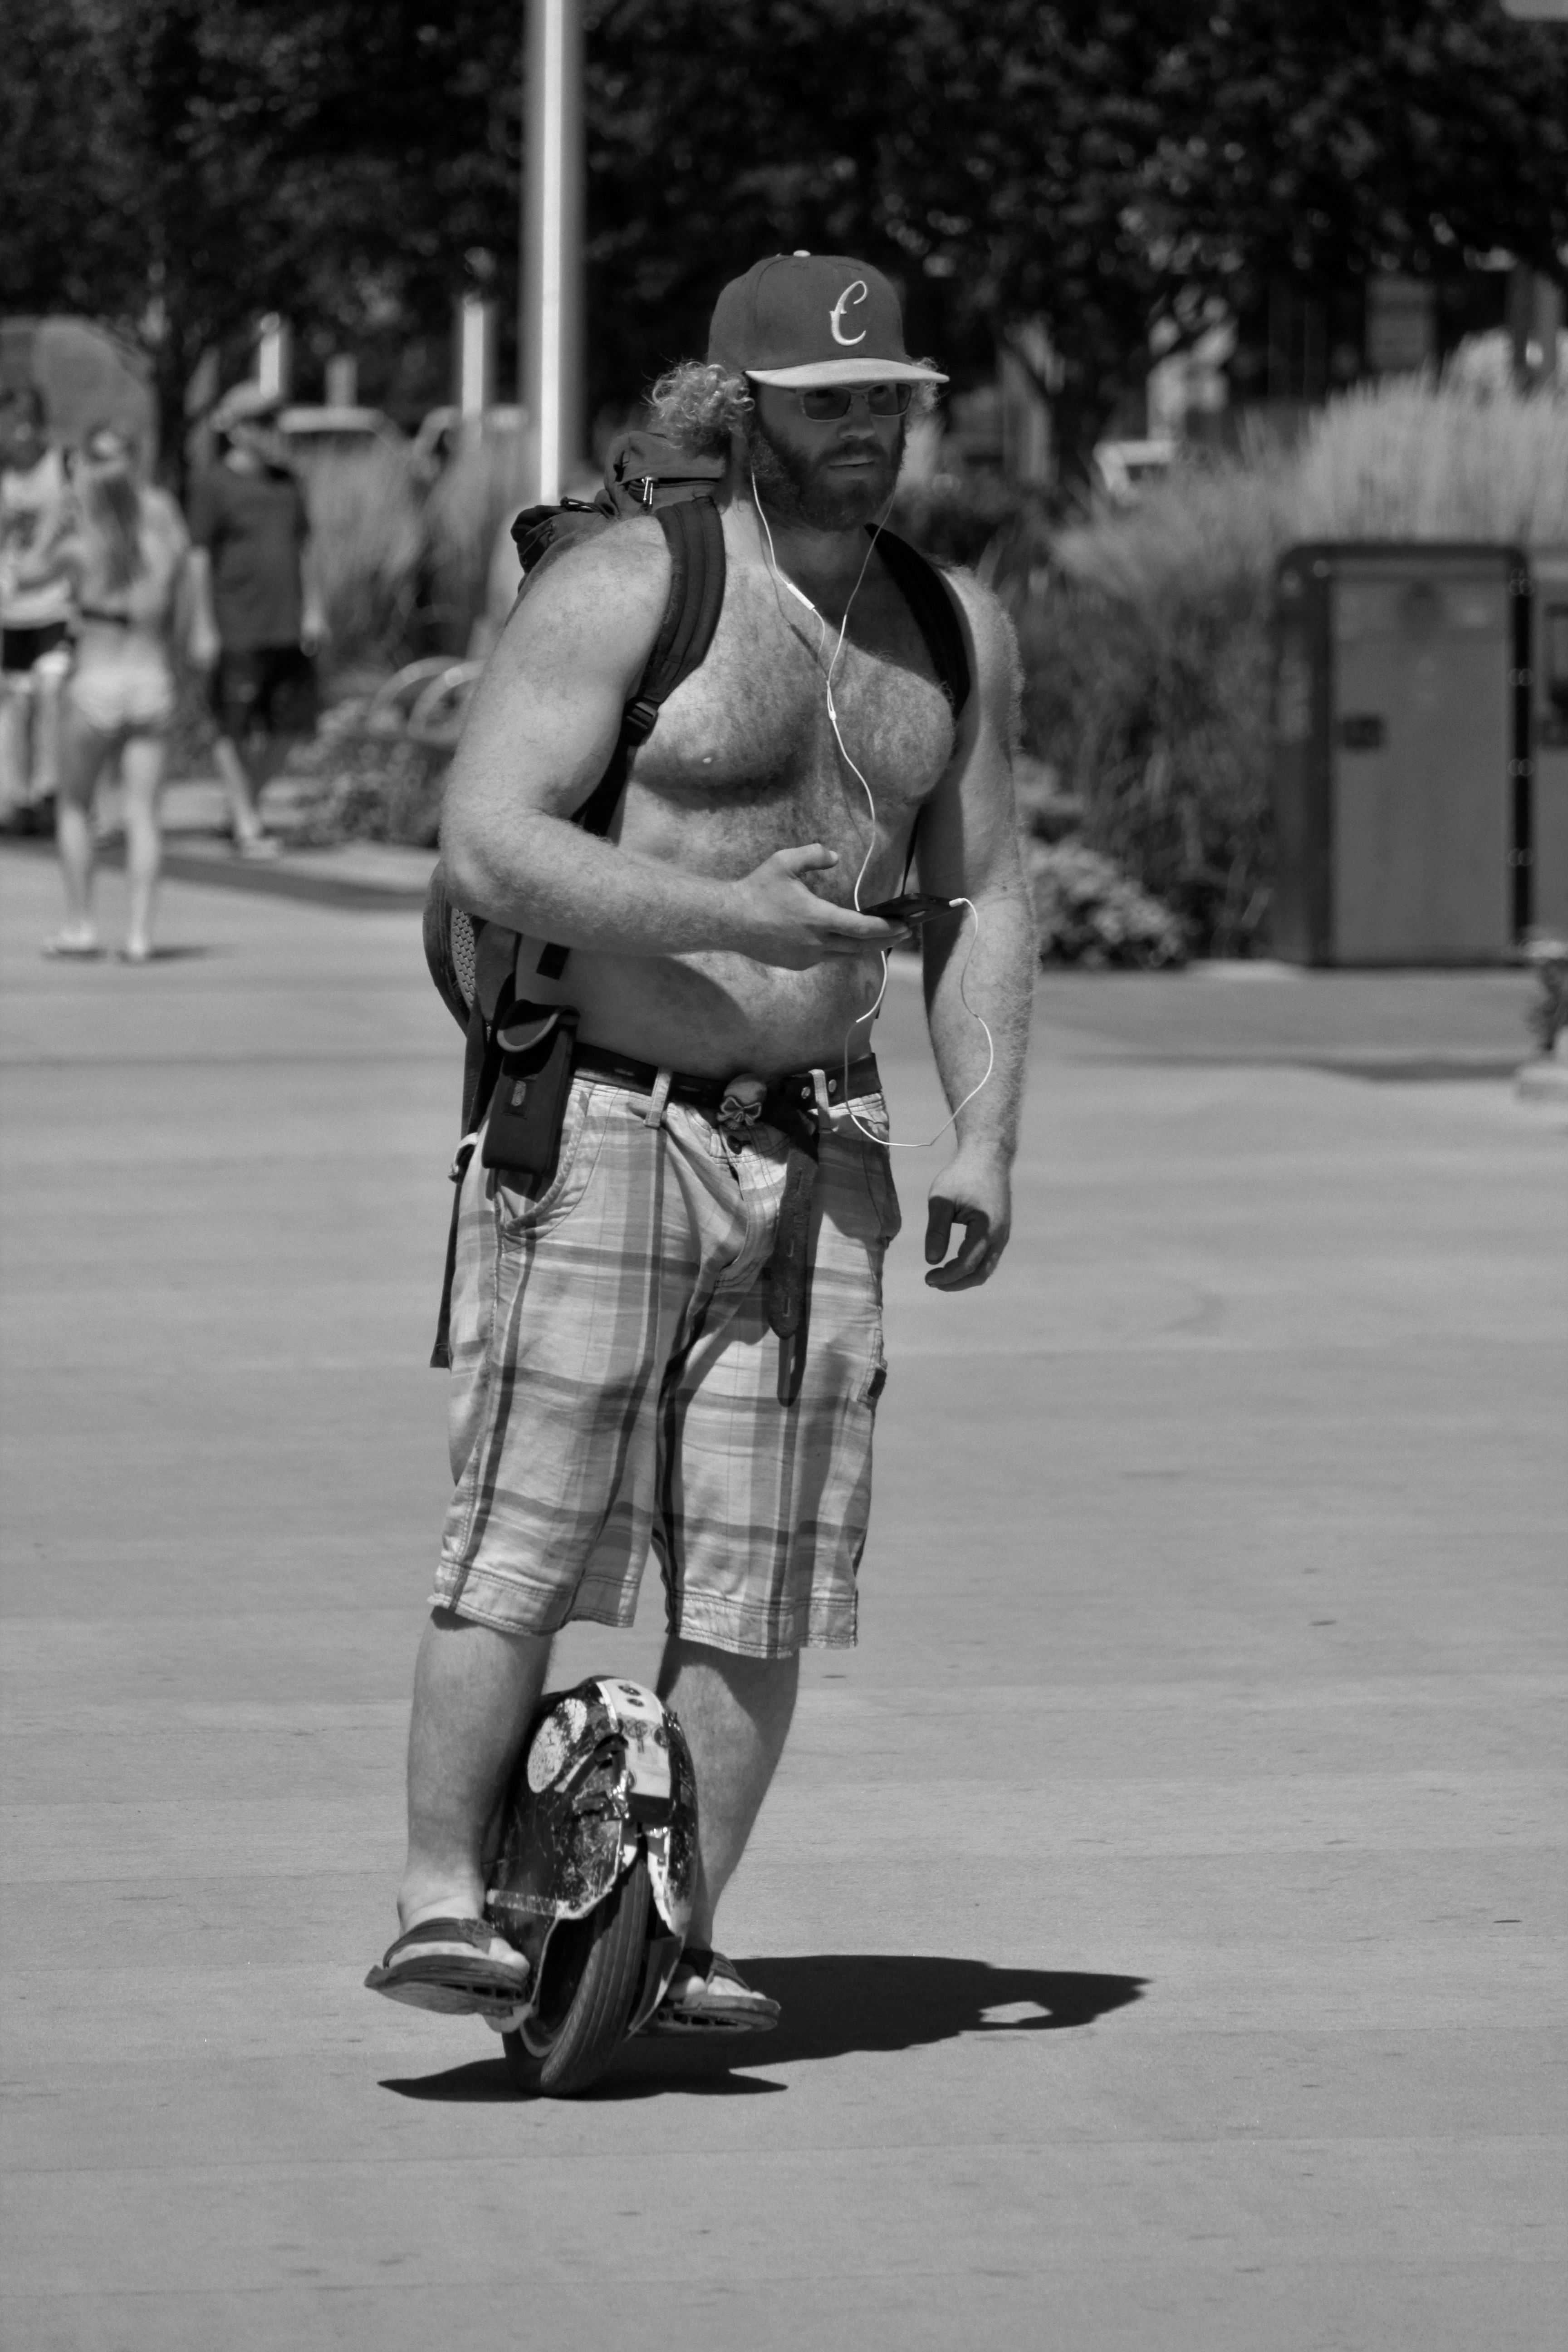
man, person, black and white, white, street, wheel, downtown, summer, male, vehicle, machine, black, monochrome, muscle, streetphotography, bw, riding, blackandwhite, scooter, sports, canada, footwear, zoom, britishcolumbia, bc, okanagan, kelowna, fast, unicycle, uniwheel, monowheel, airwheel, monochrome photography, endurance sports